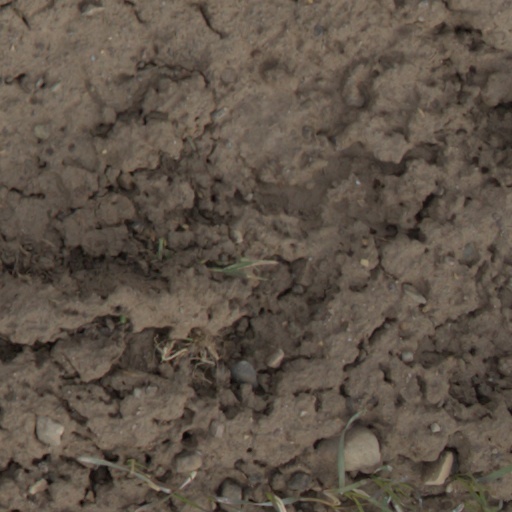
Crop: wheat